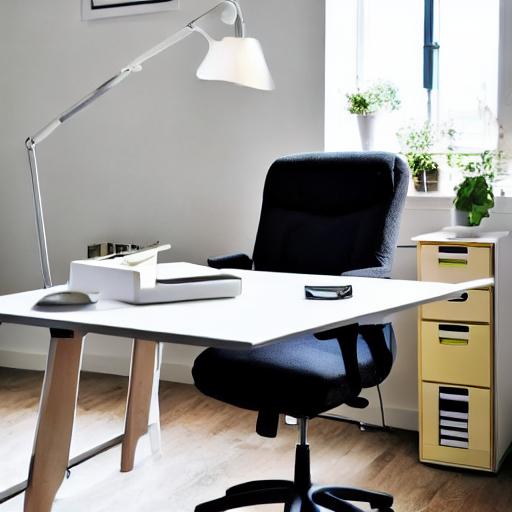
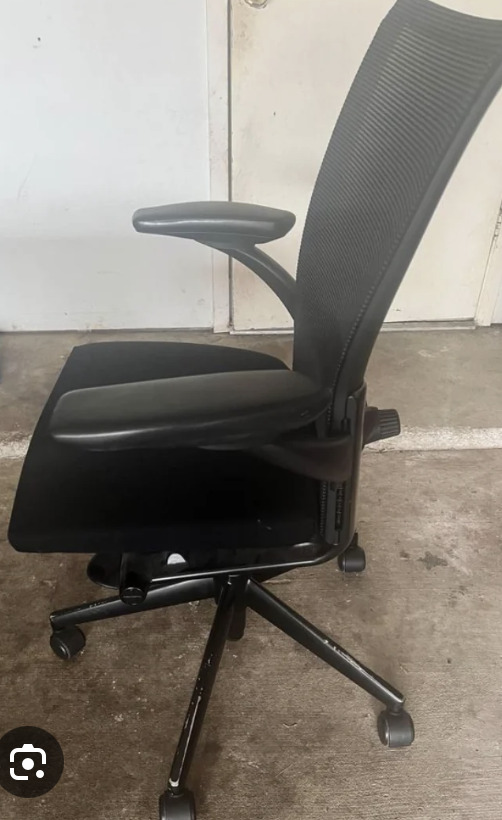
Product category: items_chair
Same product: no